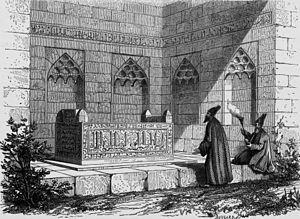
Tombeau de Poete Saadi